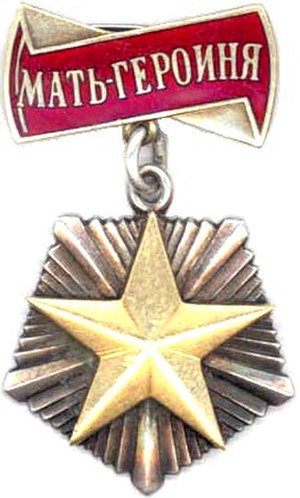
Sovjetunionens militære ordner og dekorationer / Heltehædersbevisninger
"""Moderheltinde""-Ordnen"
Sovjetunionens militære ordner og dekorationer""